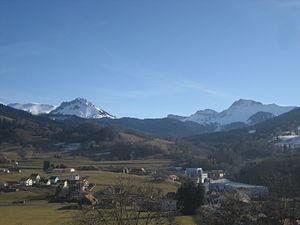
La dent de Lys est un sommet des Préalpes fribourgeoises, situé dans le canton de Fribourg, en Suisse.
Châtel-Saint-Denis est une localité et une commune suisse du canton de Fribourg, chef-lieu du district de la Veveyse.